The New Virginians

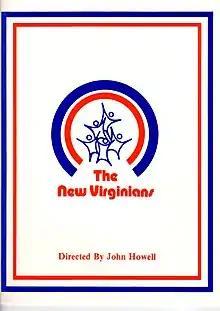
scan of PR folder from John Howell era

The New Virginians was a musical group from Virginia Tech founded in 1972. Its founder and first director was Stan Kingma, who had directed the Virginia Tech Glee Club, later called the Showmen, which was the nucleus of choral music singing at Virginia Tech. The group featured 24 singer/dancers, a 12 piece showband, a technical staff and a public-relations staff focused on a musical variety show which toured Virginia and surrounding states as "musical ambassadors of Virginia Tech" in shows hosted by civic groups, conventioneers, and sometimes the university itself. The group was known on campus for its annual "Homeshow" which was presented each spring and Christmas show during the holiday which benefited a local charity.